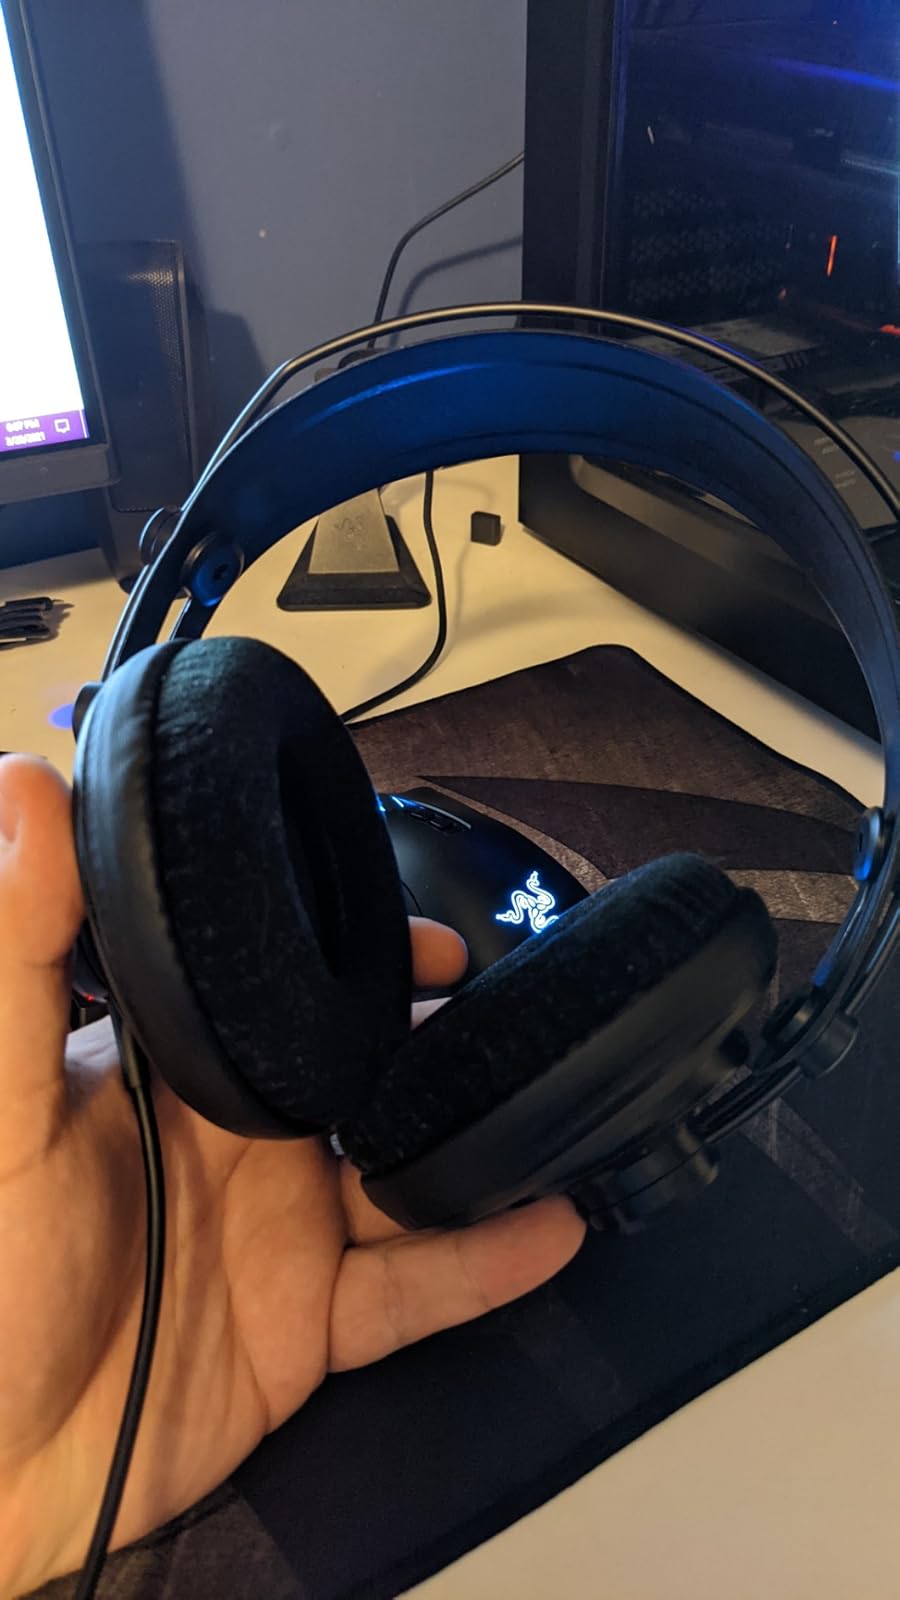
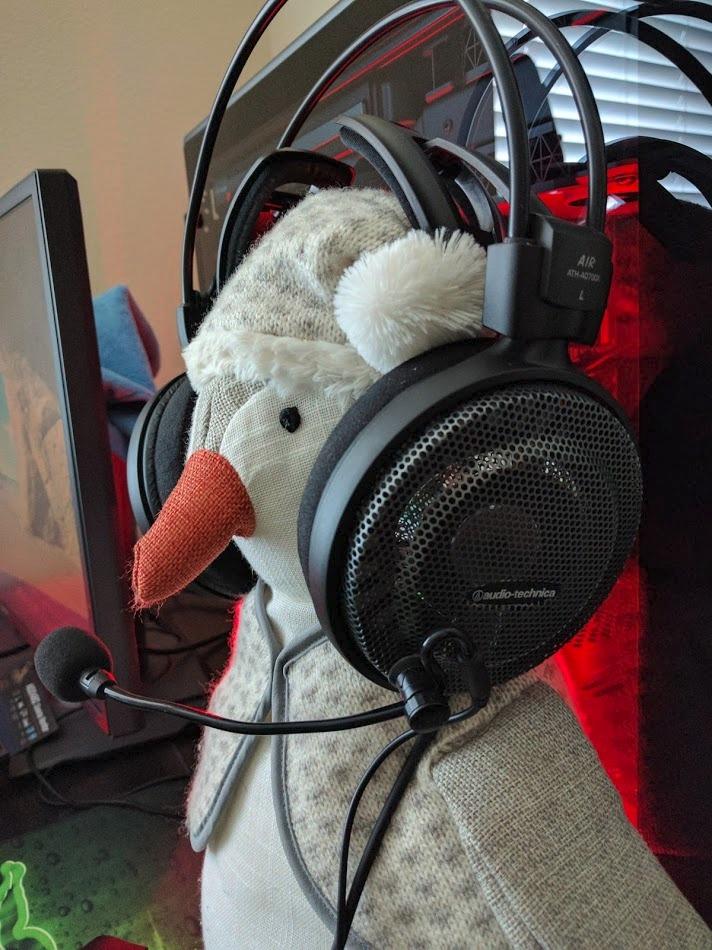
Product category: headphones
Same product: no